French Crown Jewels

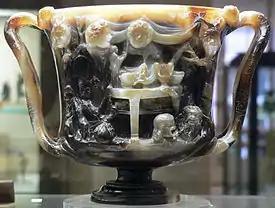
Cup of the Ptolemies, 1st century BC or AD Cabinet des Medailles.

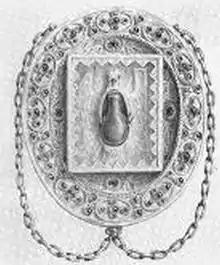
The original Holy Ampulla in its relic receptacle

The Throne of Dagobert coming from Saint Denis can now be seen on the Richelieu site of the National Library of France. The Cup of the Ptolemies was used by the queens to take ablution after holy communion. This masterpieces among hardstone carvings or engraved gems of Antiquity, was carved with Dionysiac vignettes and emblems, probably in Alexandria during the 1st century BC or the 1st century AD. It was stolen in 1804, and recovered without its Carolingian gem-studded gold mountings. Its serpentine paten is at the Louvre.